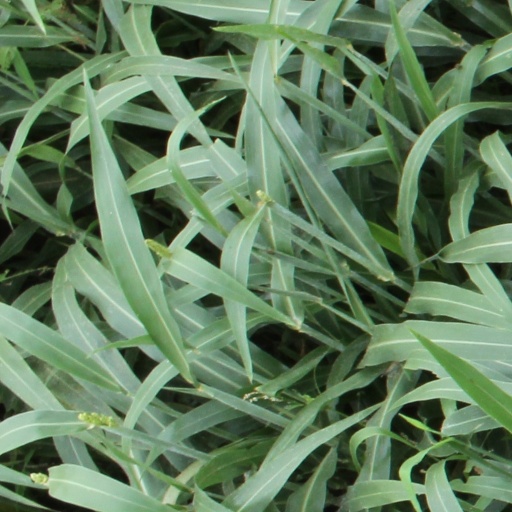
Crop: sorghum